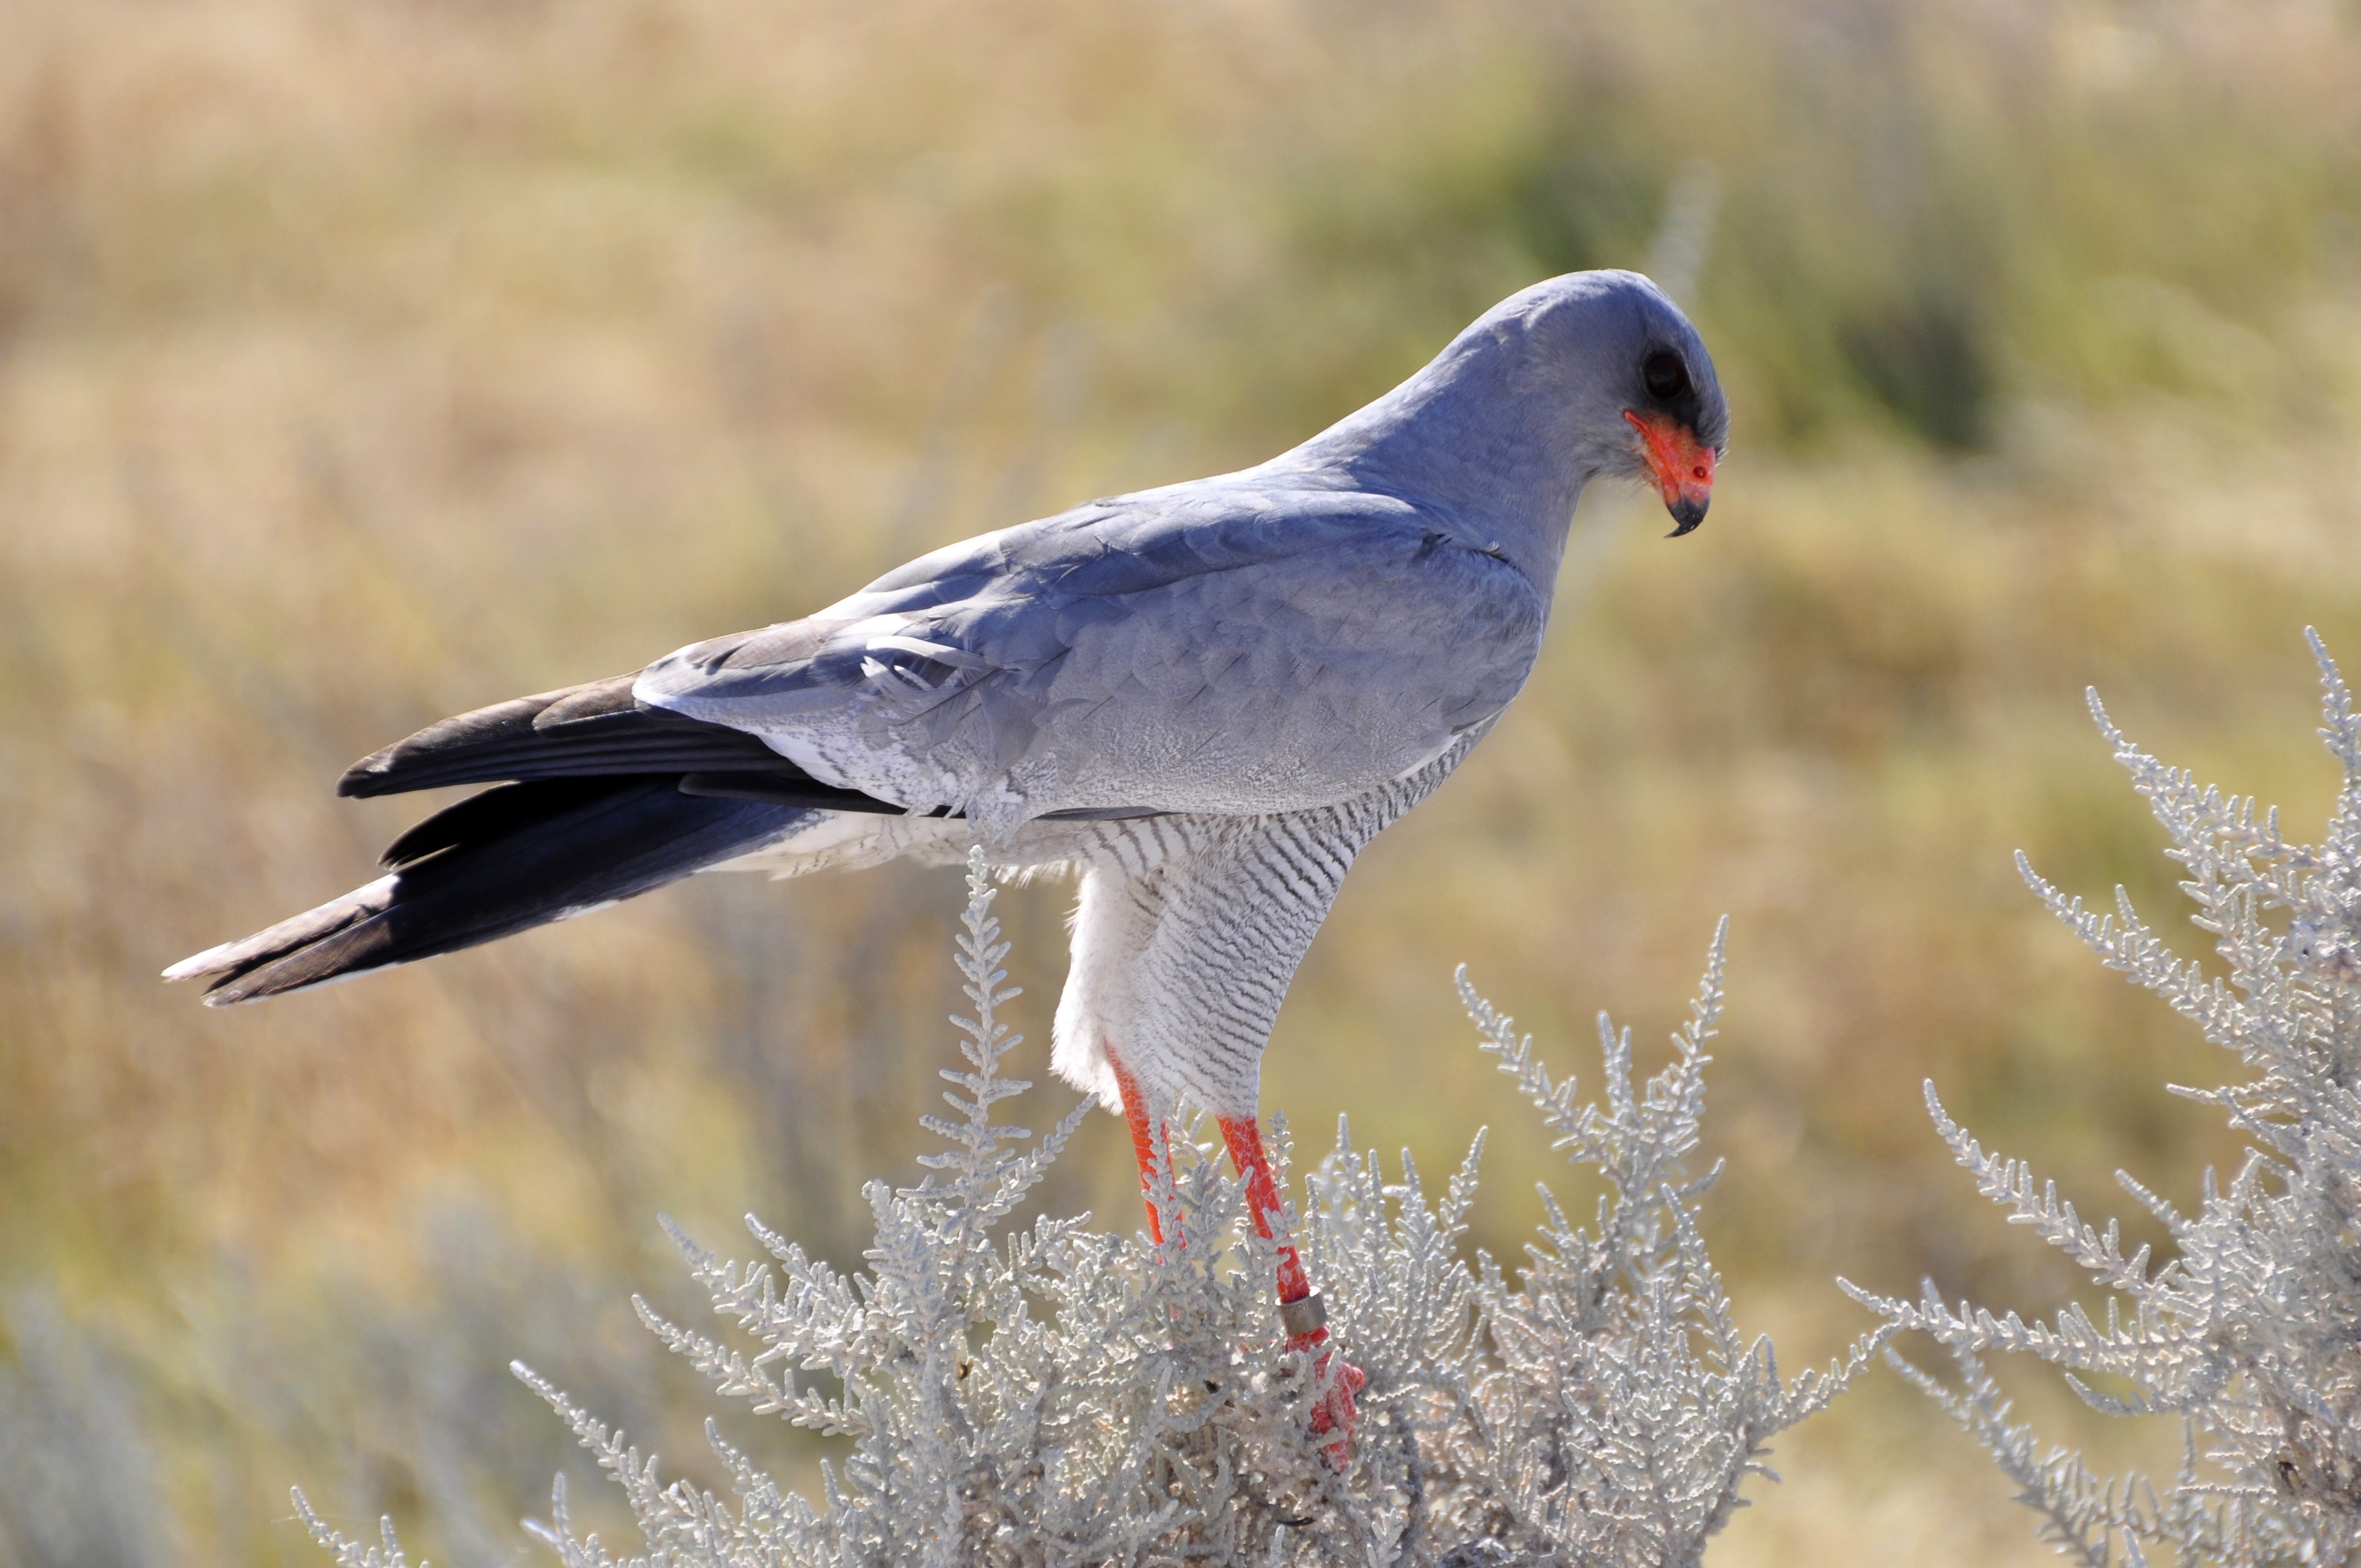
nature, bird, wing, animal, wildlife, wild, beak, africa, national park, fauna, grey, vertebrate, falcon, safari, namibia, etosha, perching bird, stock dove